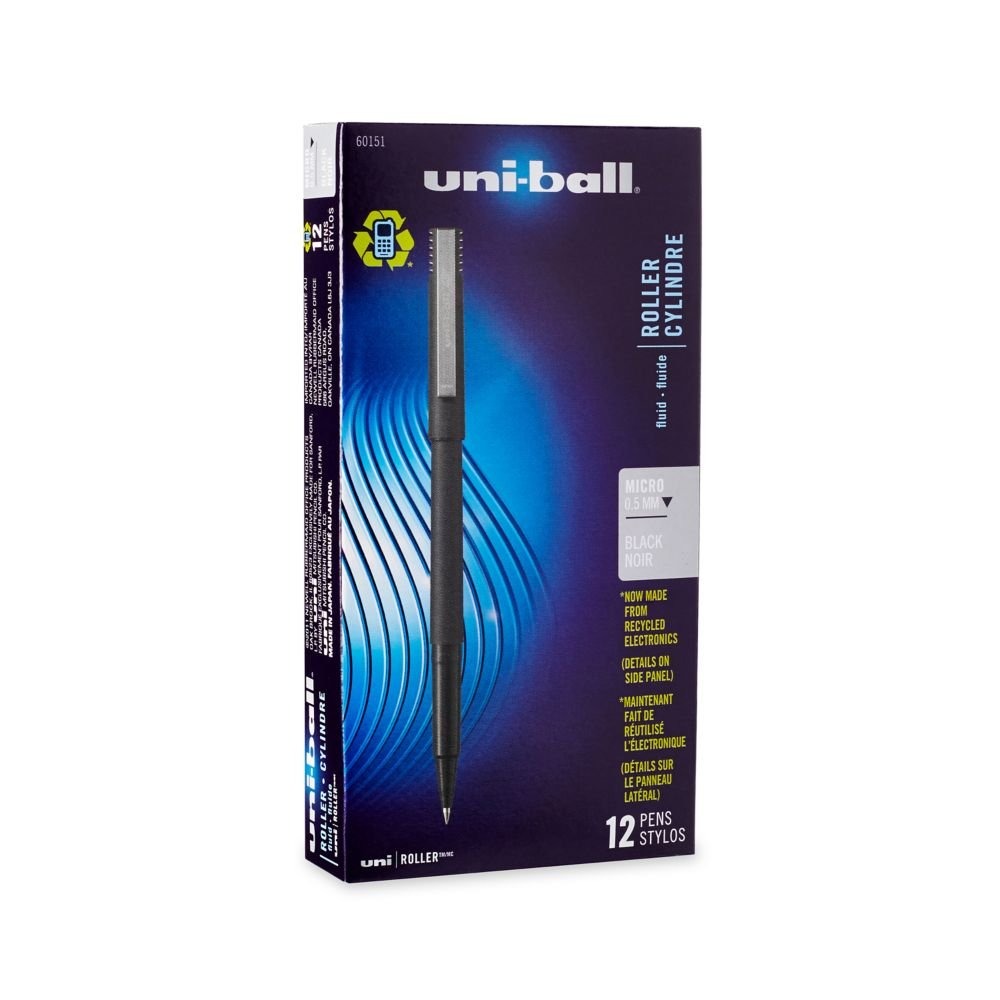
Item Name: Uni-Ball Stick Roller Ball Pens, Black, Micro Point, 12 Count
Product Description: Writes as smoothly as a fountain pen, without the mess. The premium liquid ink dries quickly for a superb writing experience. The stainless steel point provides added strength and durability. Global Product Type: Pens; Pen Type: Roller Ball; Special Ink Type: Dye-Based; Pen Style: Stick.
Value: 12.0
Unit: Count

Price: 16.745